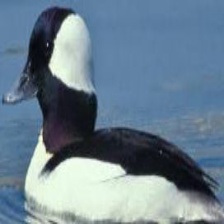
Species: BUFFLEHEAD
Scientific name: BUCEPHALA ALBEOLA
ImageNet parent category: drake